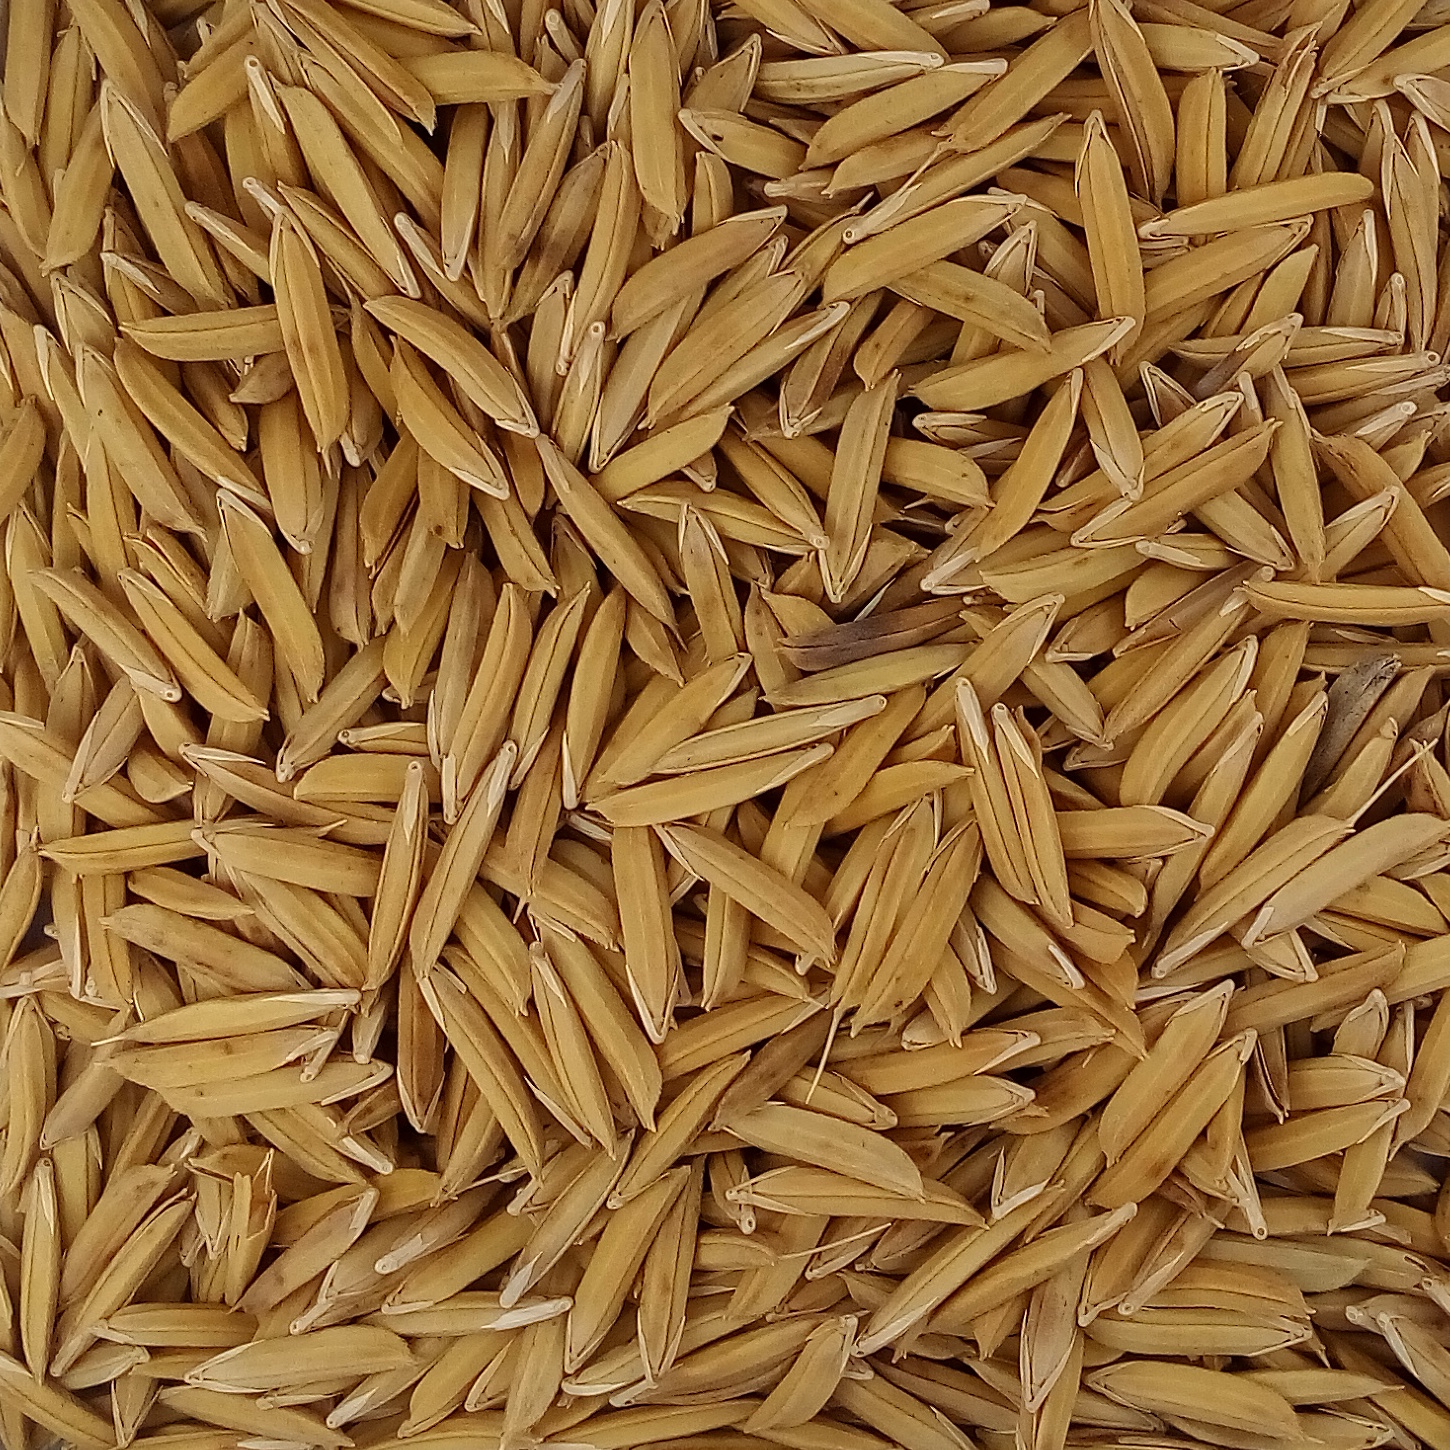
Rice seed variety: 1121